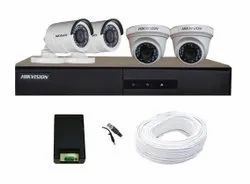
Label: Cctv_Camera_Installation_Service